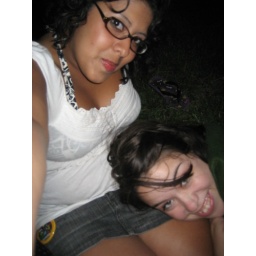
hehe best seat in the house